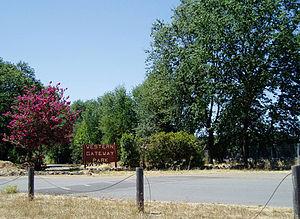
Penn Valley est une census-designated place du comté de Nevada dans l'État de Californie aux États-Unis.